Playing with Fire (1921 American film)

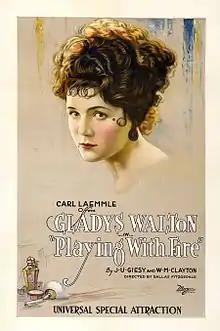
Film poster

Playing With Fire is a lost 1921 American silent comedy film directed by Dallas M. Fitzgerald and starring Gladys Walton.